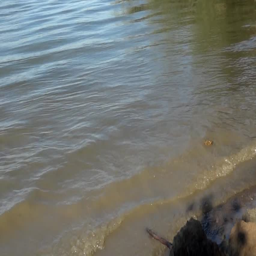
waves of muddy water that burst from shore small sand and mud